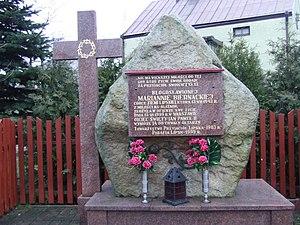
Lipsk est une ville de Pologne, chef-lieu de la commune de Lipsk, située dans la voïvodie de Podlachie, au nord-est du pays. En 2008, elle comptait environ 5500 habitants.